Cartoone

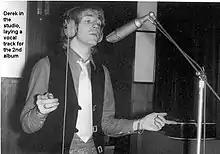
Derek Creigan

Cartoone were a Scottish band formed in 1967. Their debut album featured Jimmy Page as guest musician.